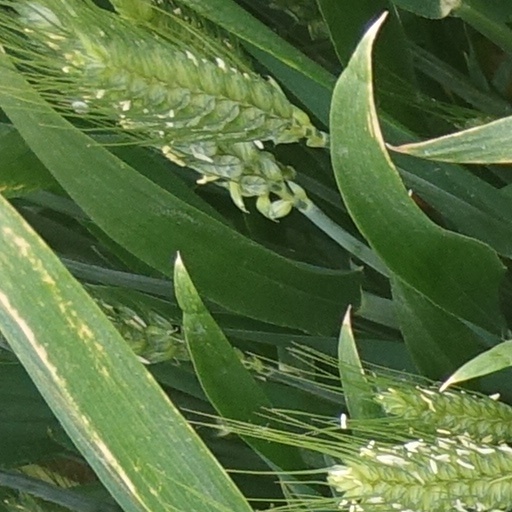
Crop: wheat